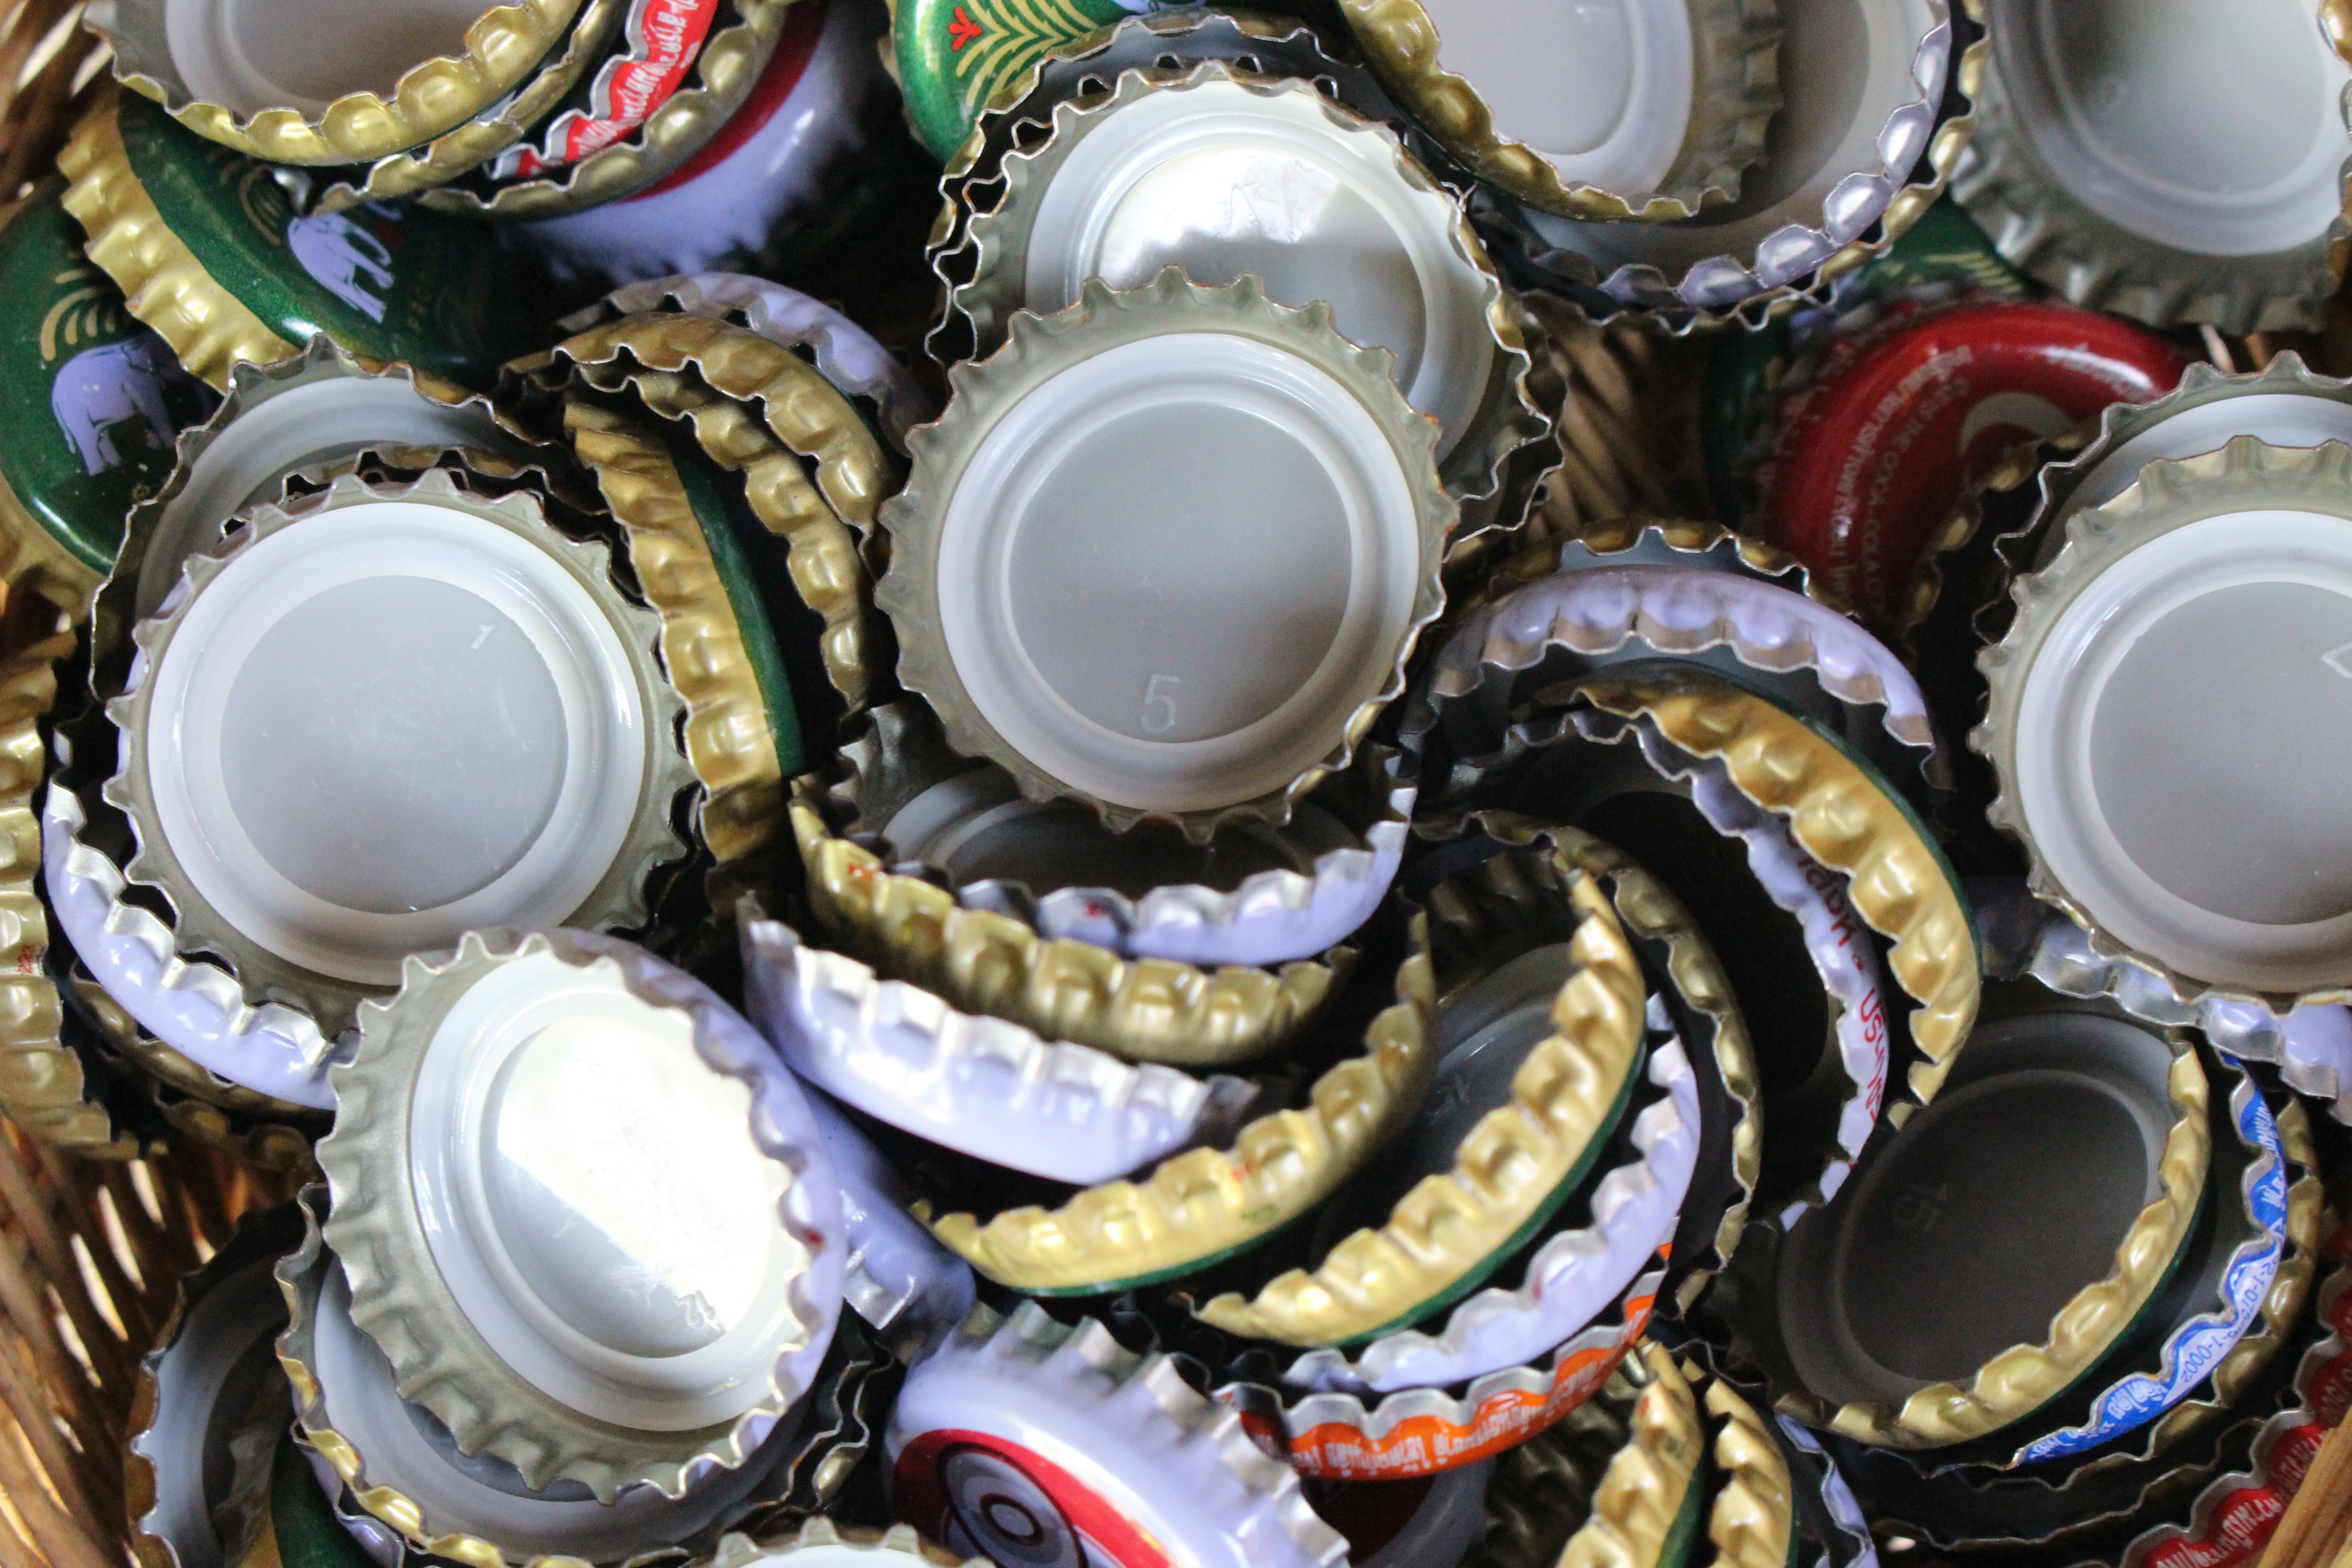
color, metal, drum, circle, art, design, cap, icon, cover, top, bottle caps, lids, metallic, bottle tops, skin head percussion instrument, bottle seal, metal bottle caps